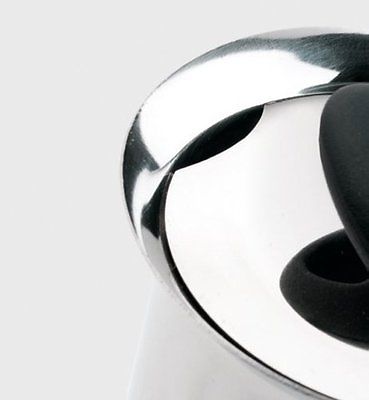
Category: coffee maker